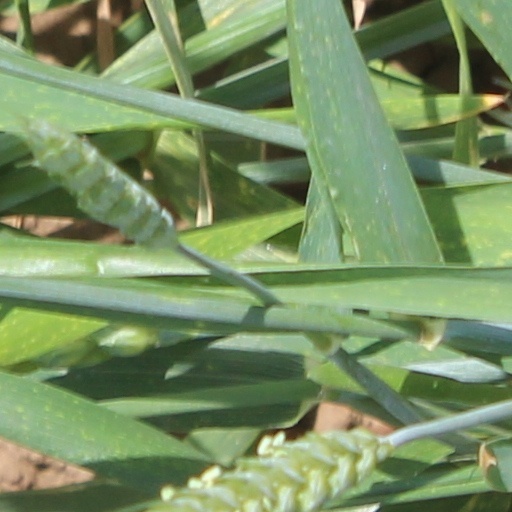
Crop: wheat